Amos Eiran

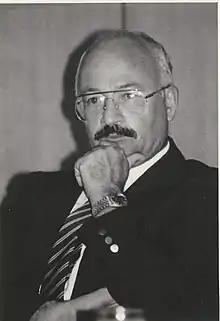

Amos Eiran (Hebrew: עמוס ערן) is a former president of the University of Haifa in Israel.